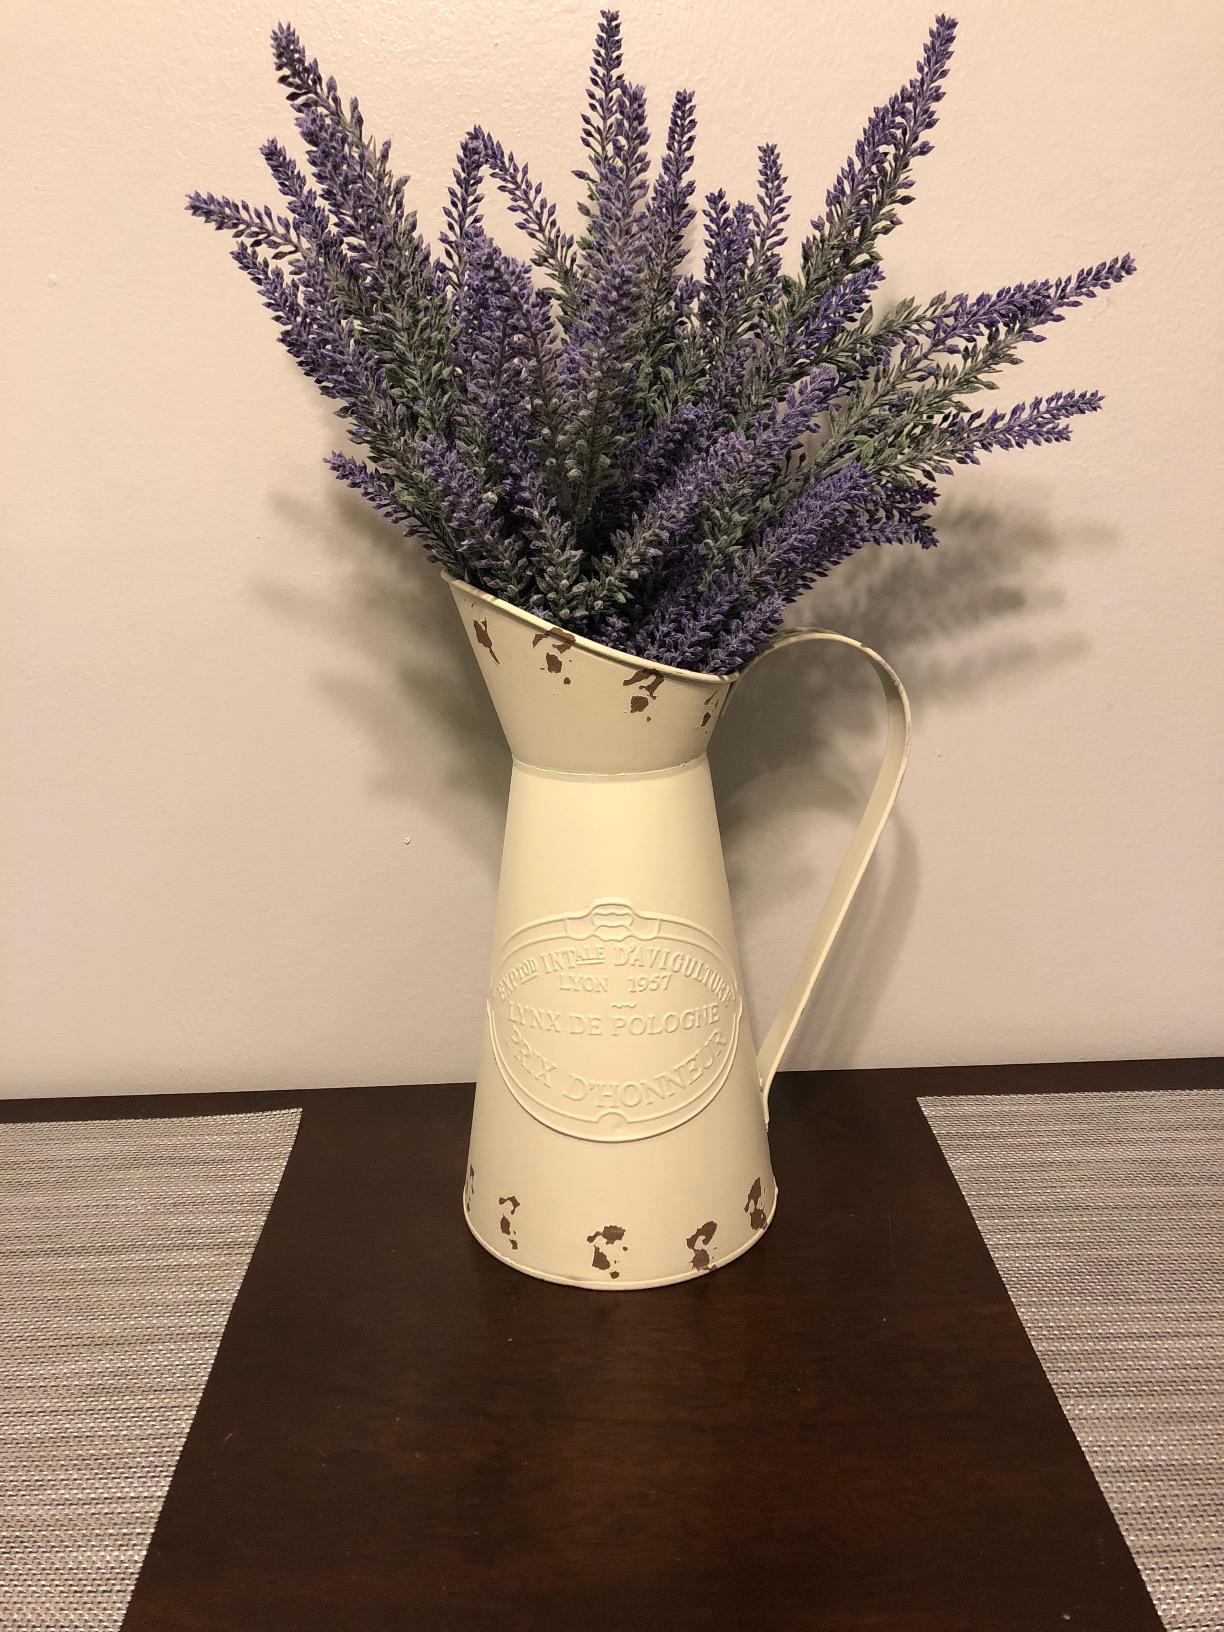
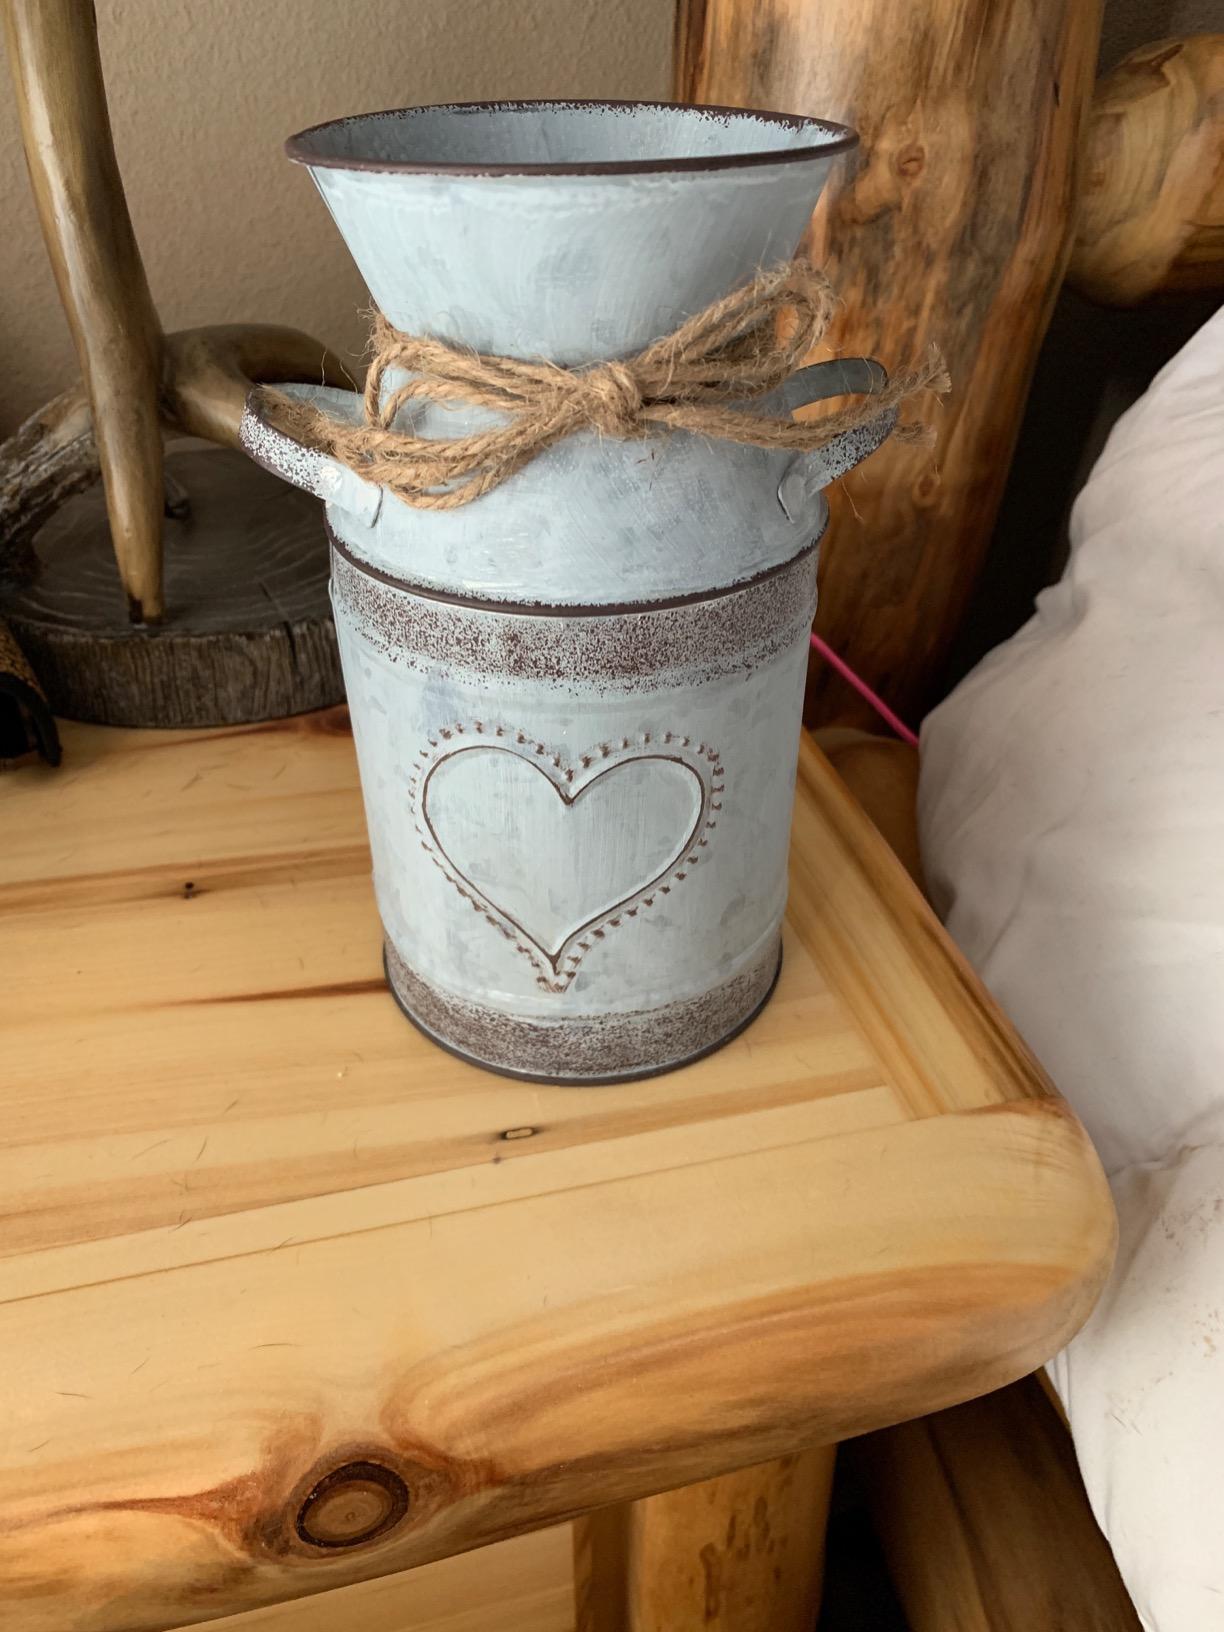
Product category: vase
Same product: no